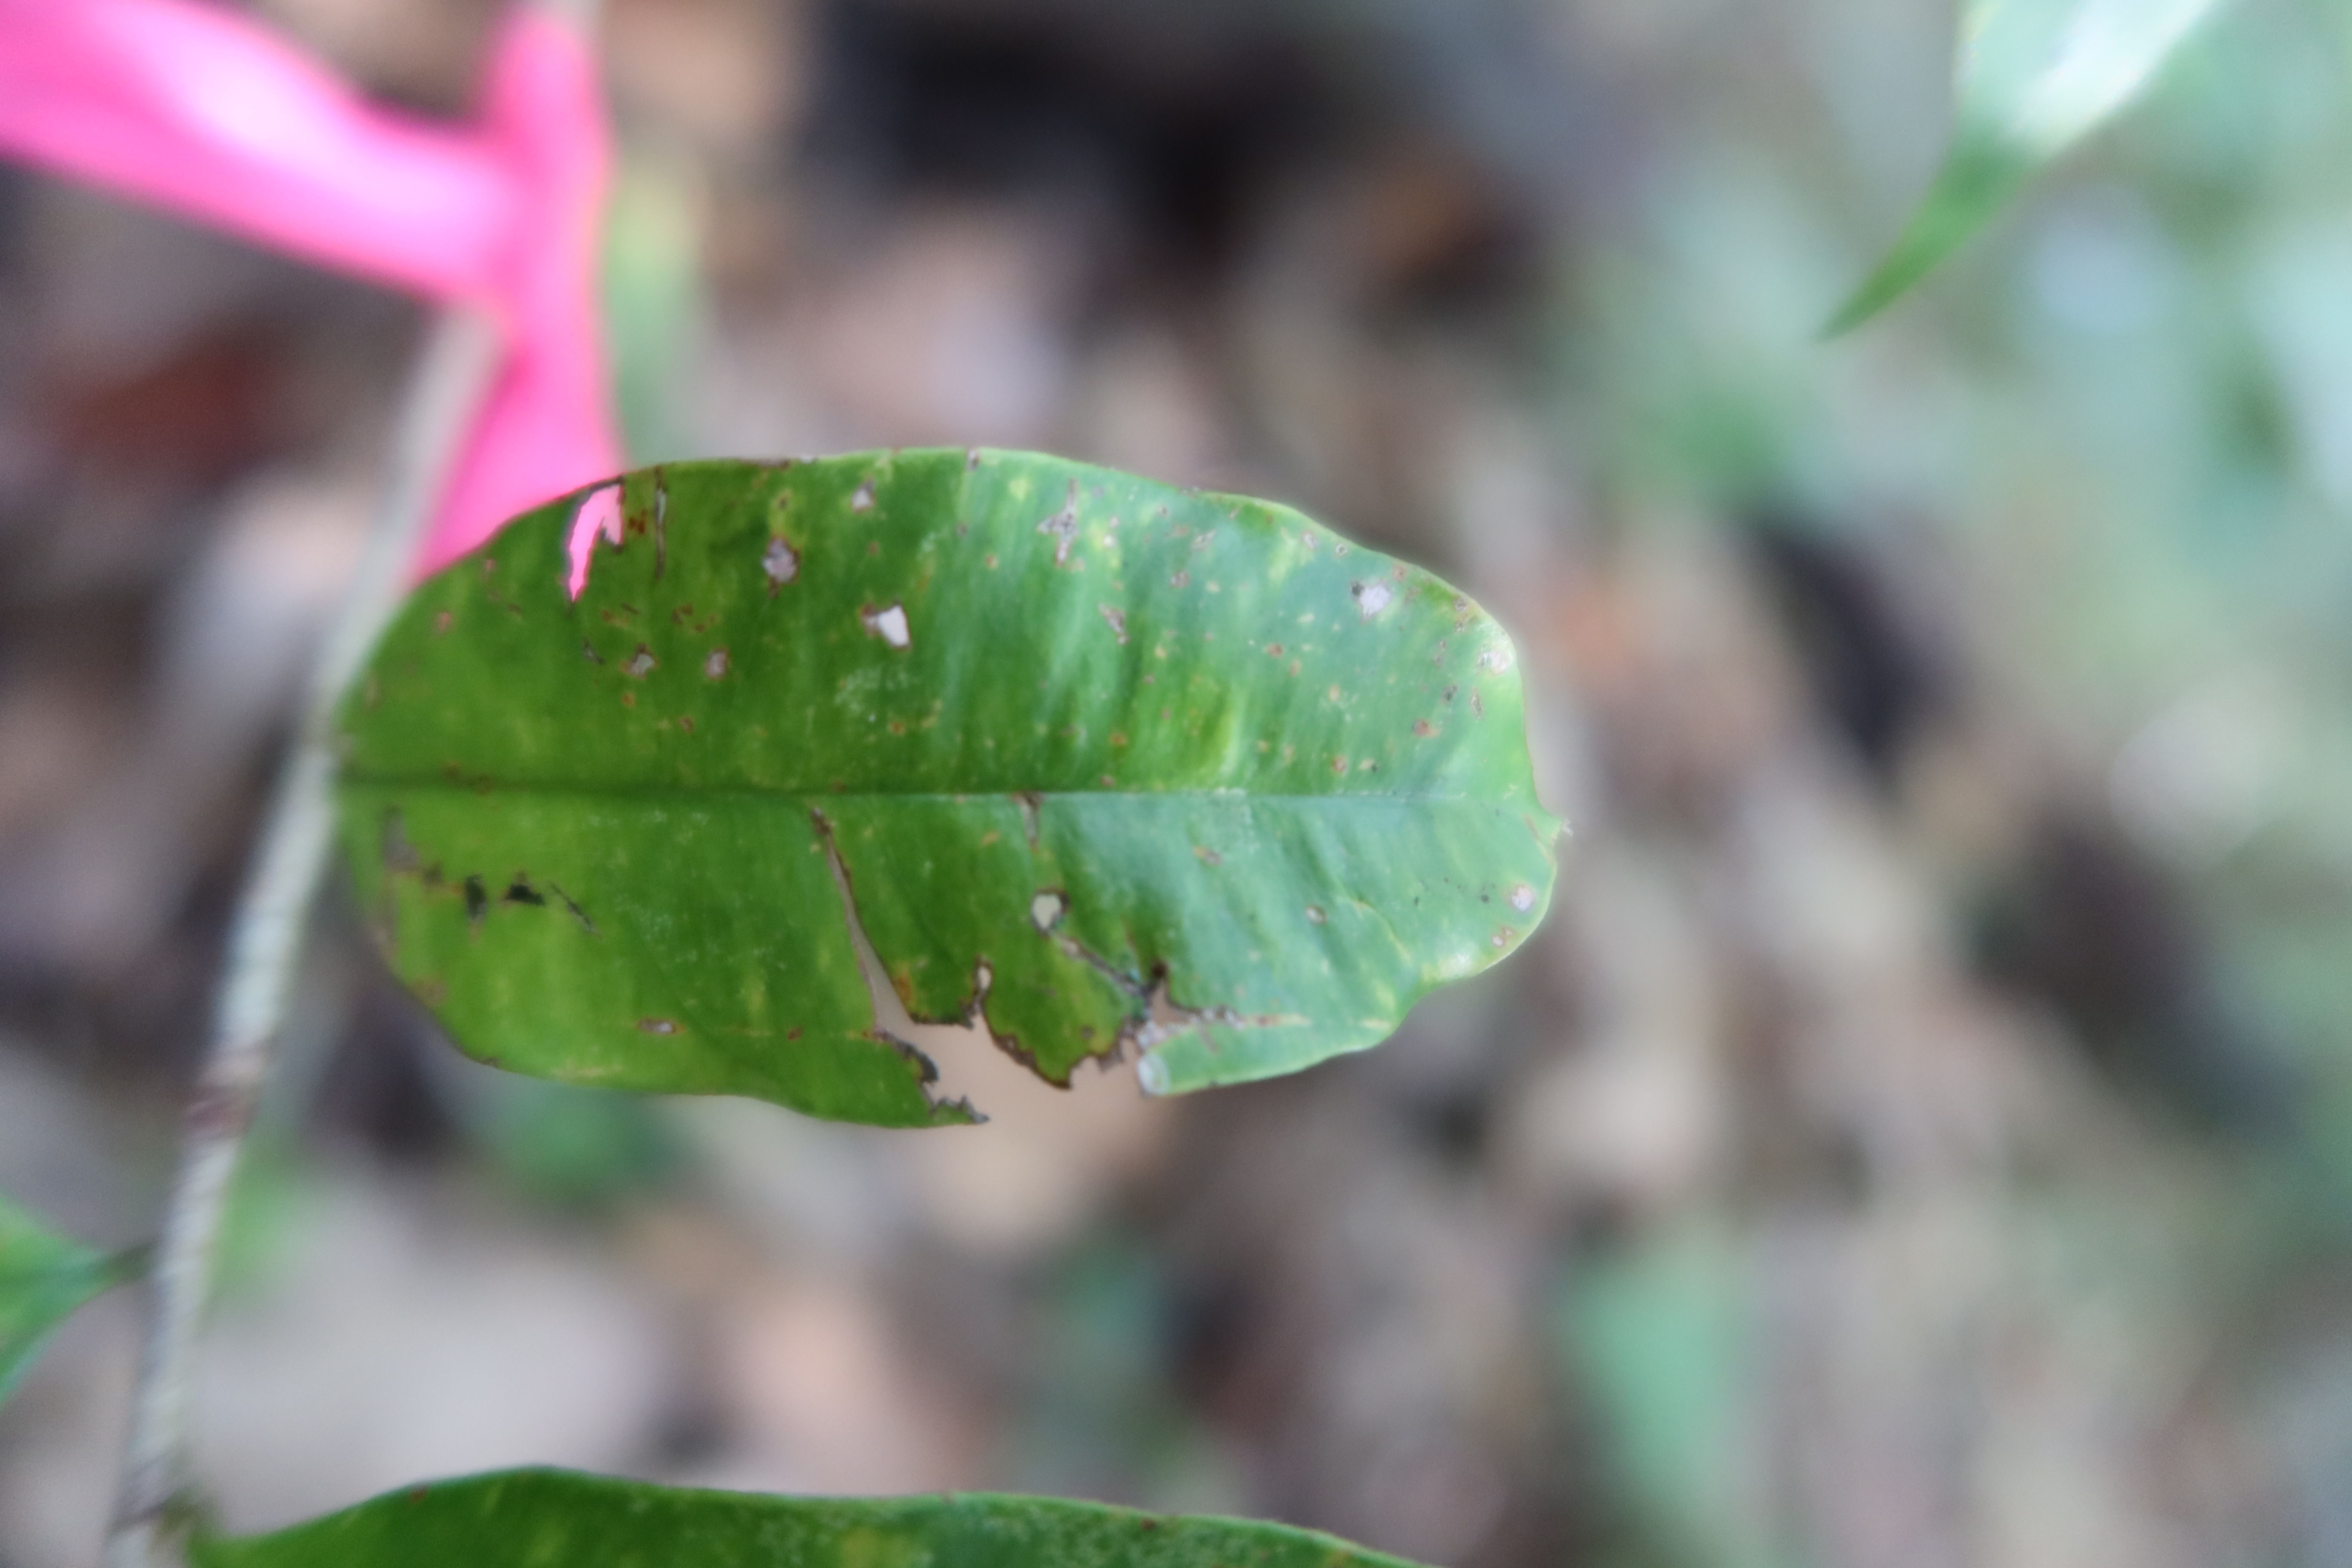
Label: Brown spots